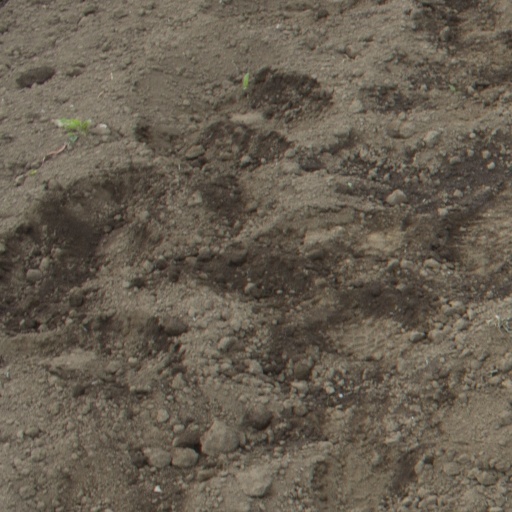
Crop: soybean